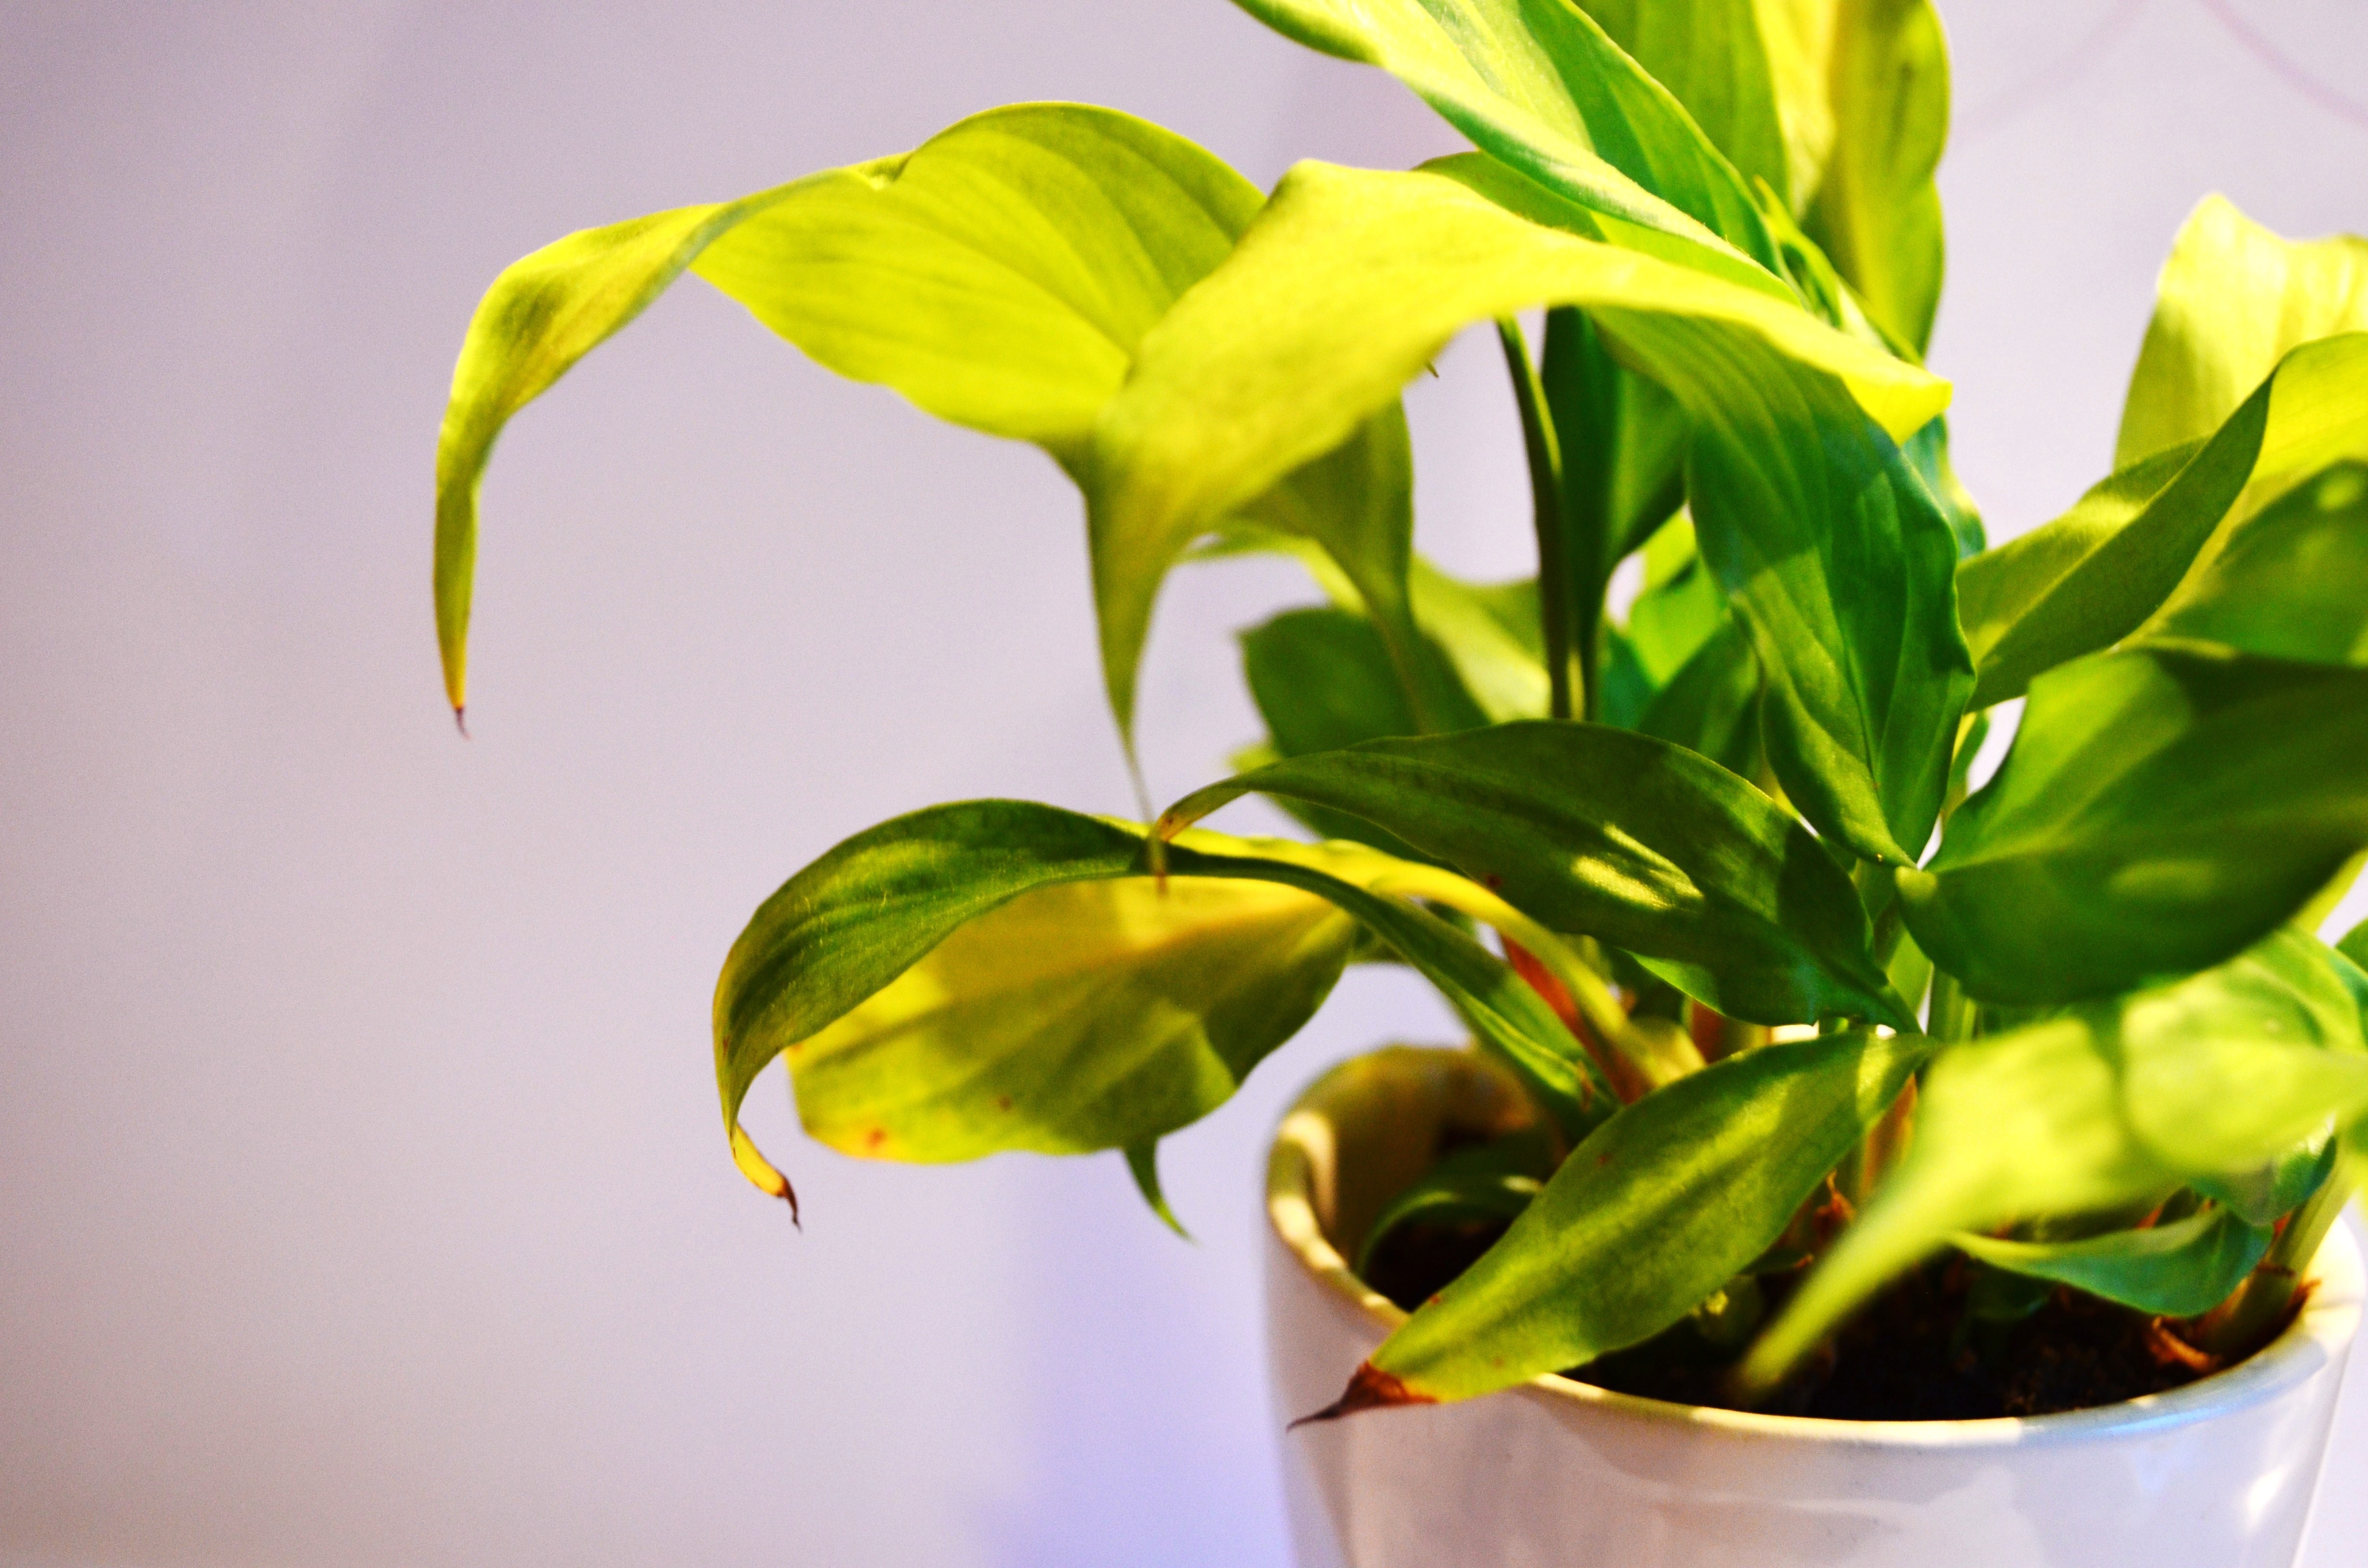
growth, plant, sunshine, sunlight, leaf, flower, petal, summer, green, botany, yellow, flora, plants, potted, leaves, leafy, sunny, indoors, gardening, decorative, growing, day, gardens, ornamental, light green, macro photography, flowering plant, plant stem, land plant, brighter